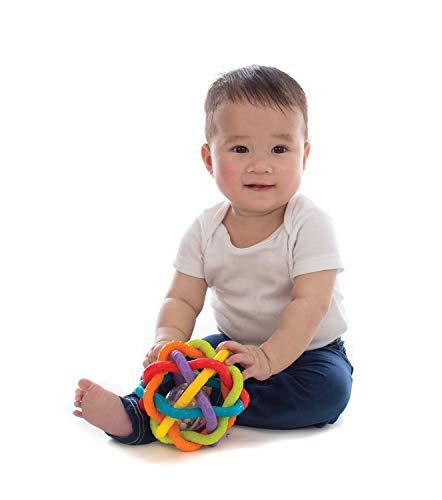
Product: Playgro 0184557 Bendy Ball for Baby Infant Toddler Children, Playgro is Encouraging Imagination with STEM/STEM for a Bright Future - Great Start for a World of Learning
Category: Baby Products | Baby Care | Pacifiers, Teethers & Teething Relief | Teethers
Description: Imagination grows with PlayGo your favorite toys to Play and Grow.
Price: $12.03